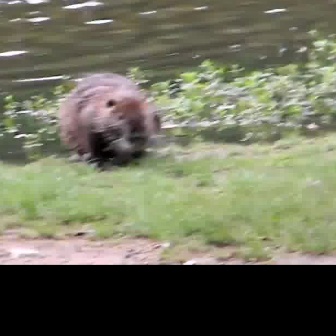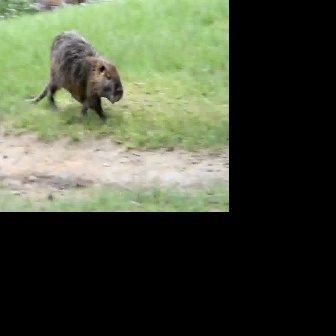
  Please identify the target specified by the bounding box [56,70,161,175] in the first image and locate it in the second image. Return the coordinates in [x_min,y_min,x_max,y_max] format.
Answer: [23,30,123,129]